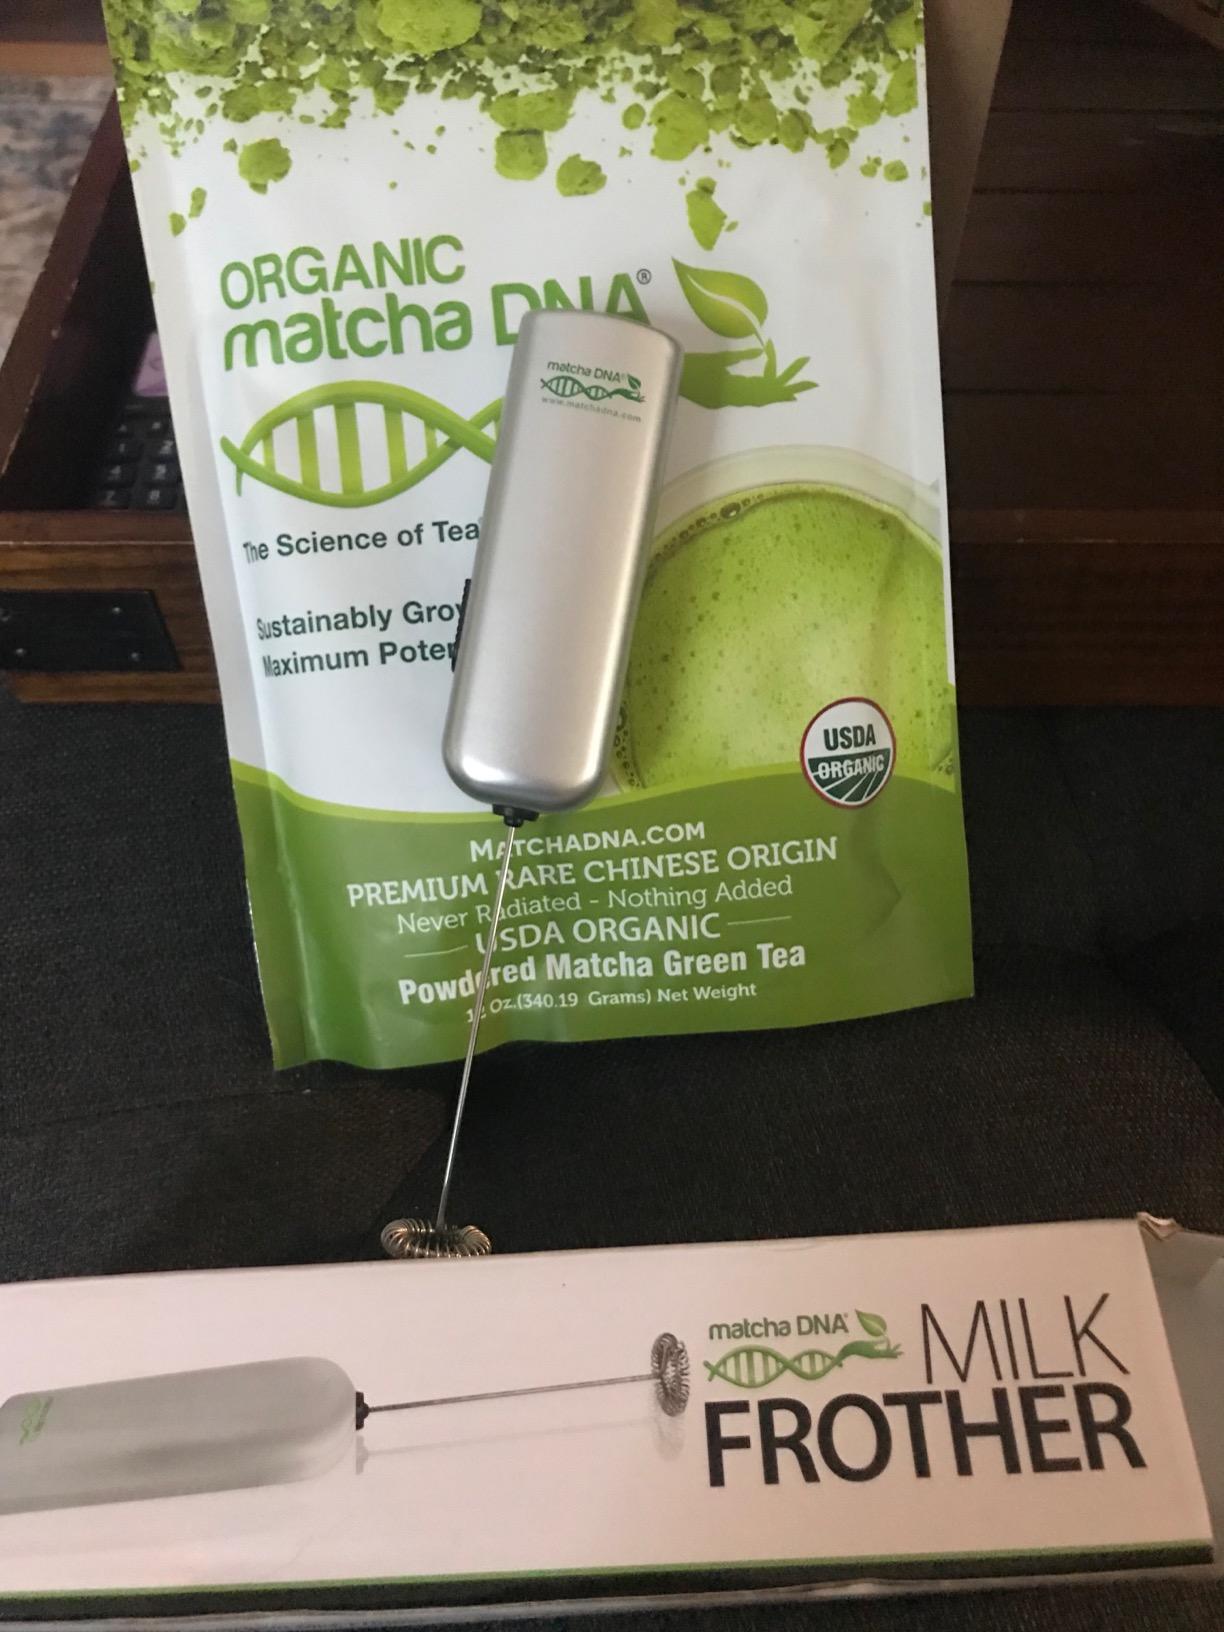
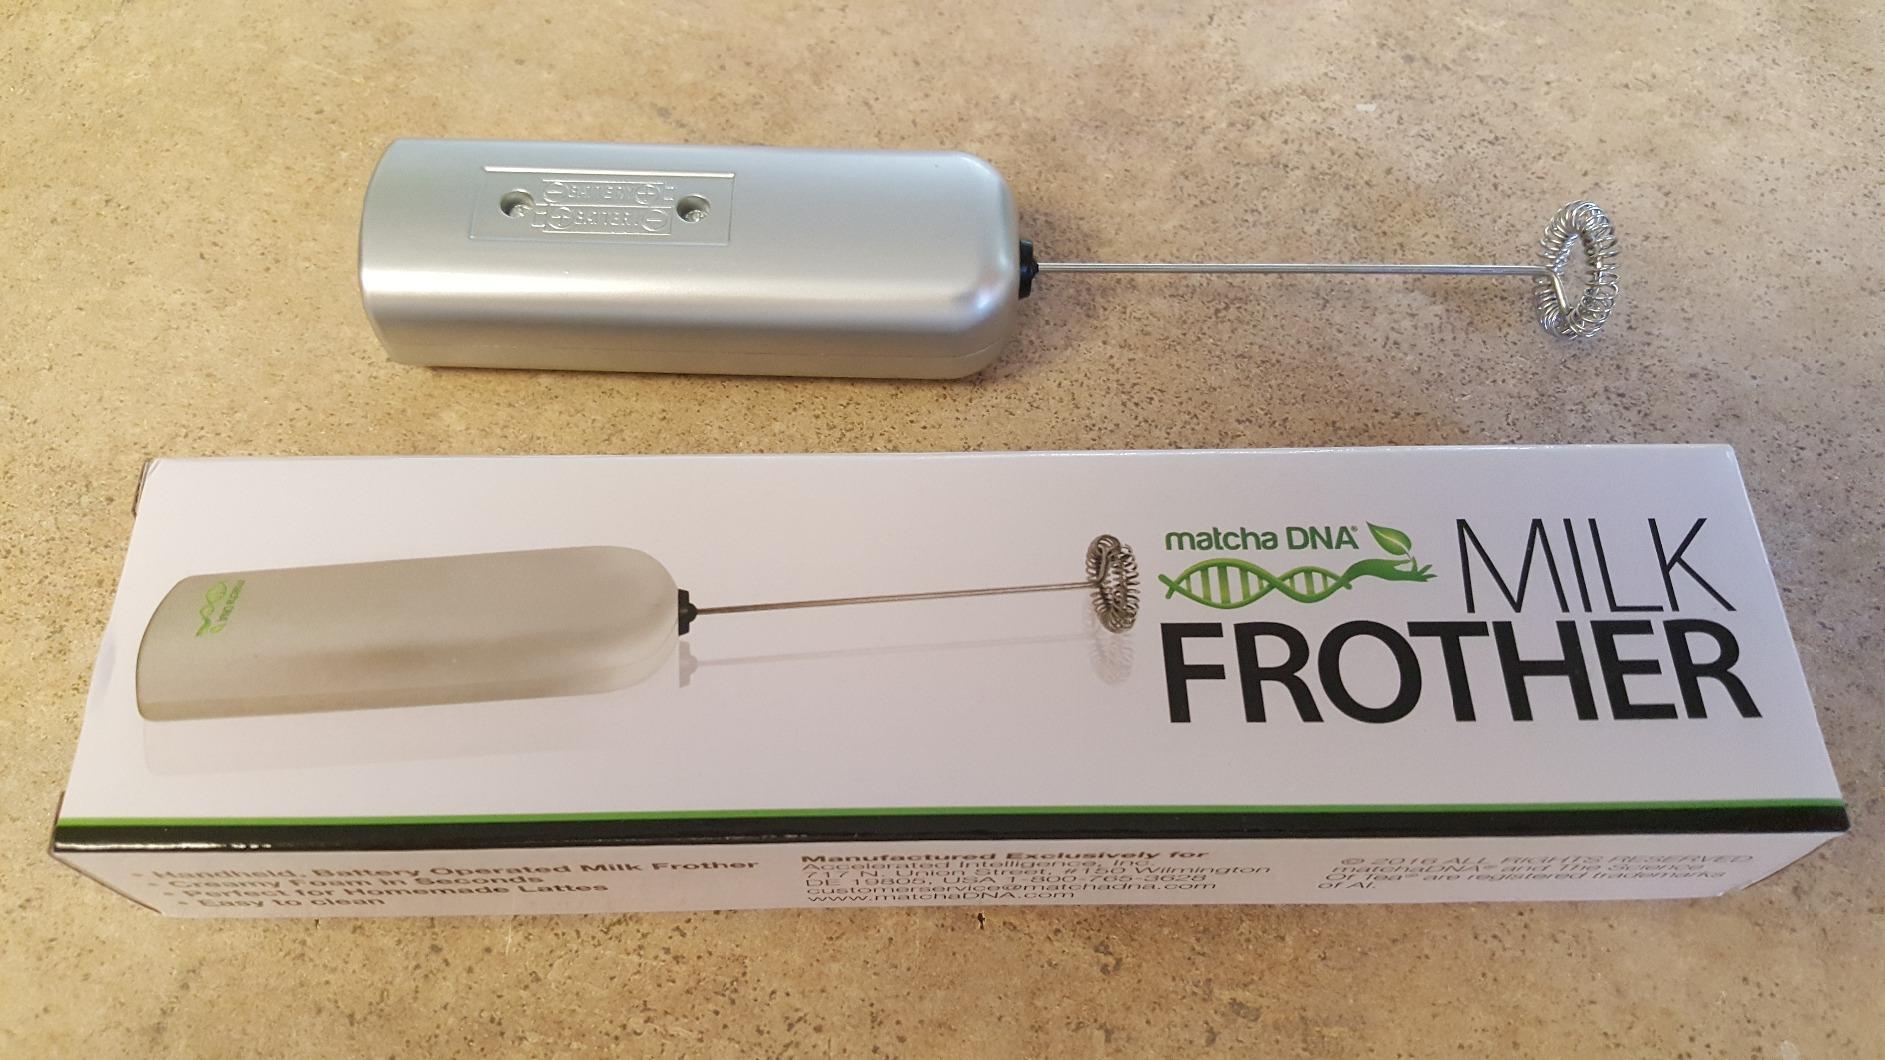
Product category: items_mixer
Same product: yes